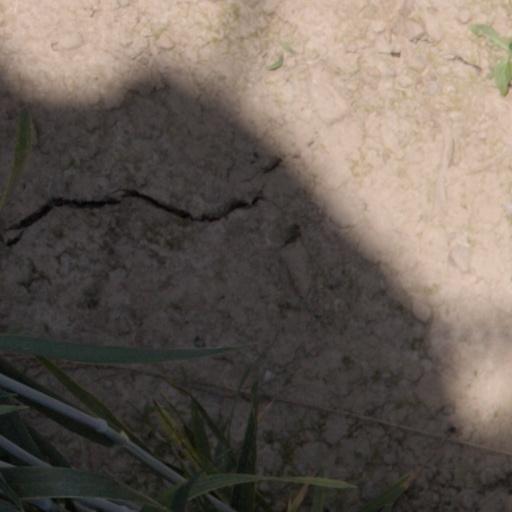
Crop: wheat